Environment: real
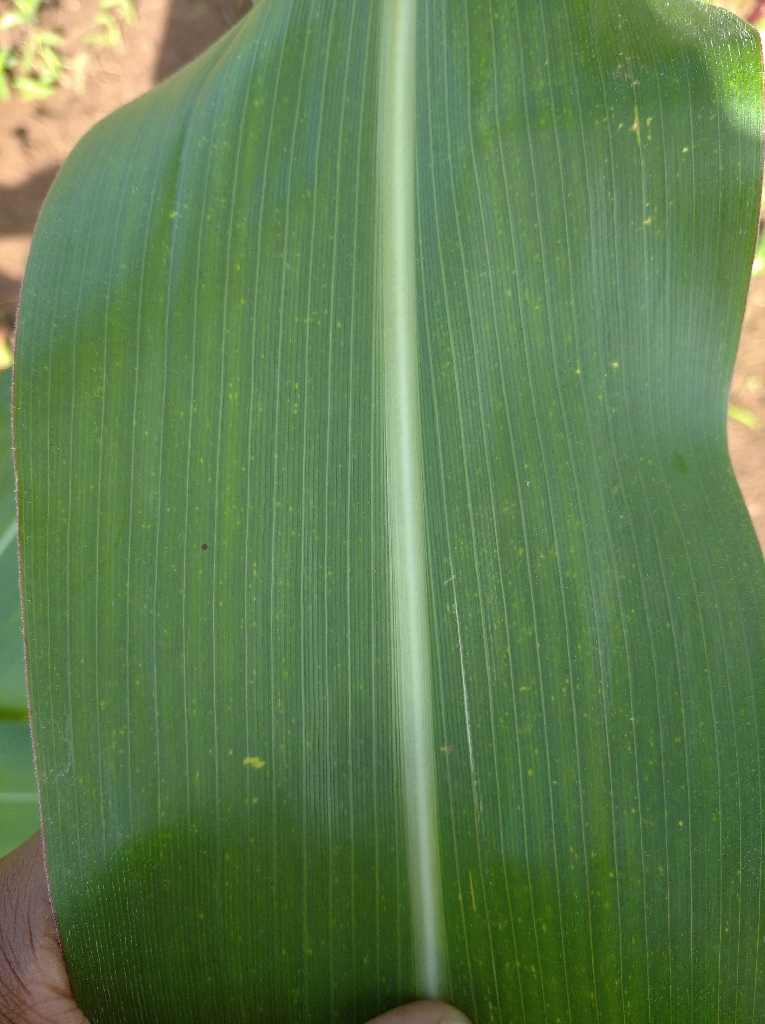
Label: healthy